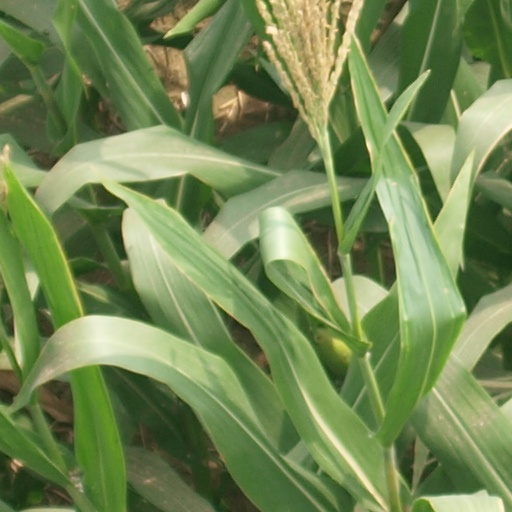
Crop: maize; corn